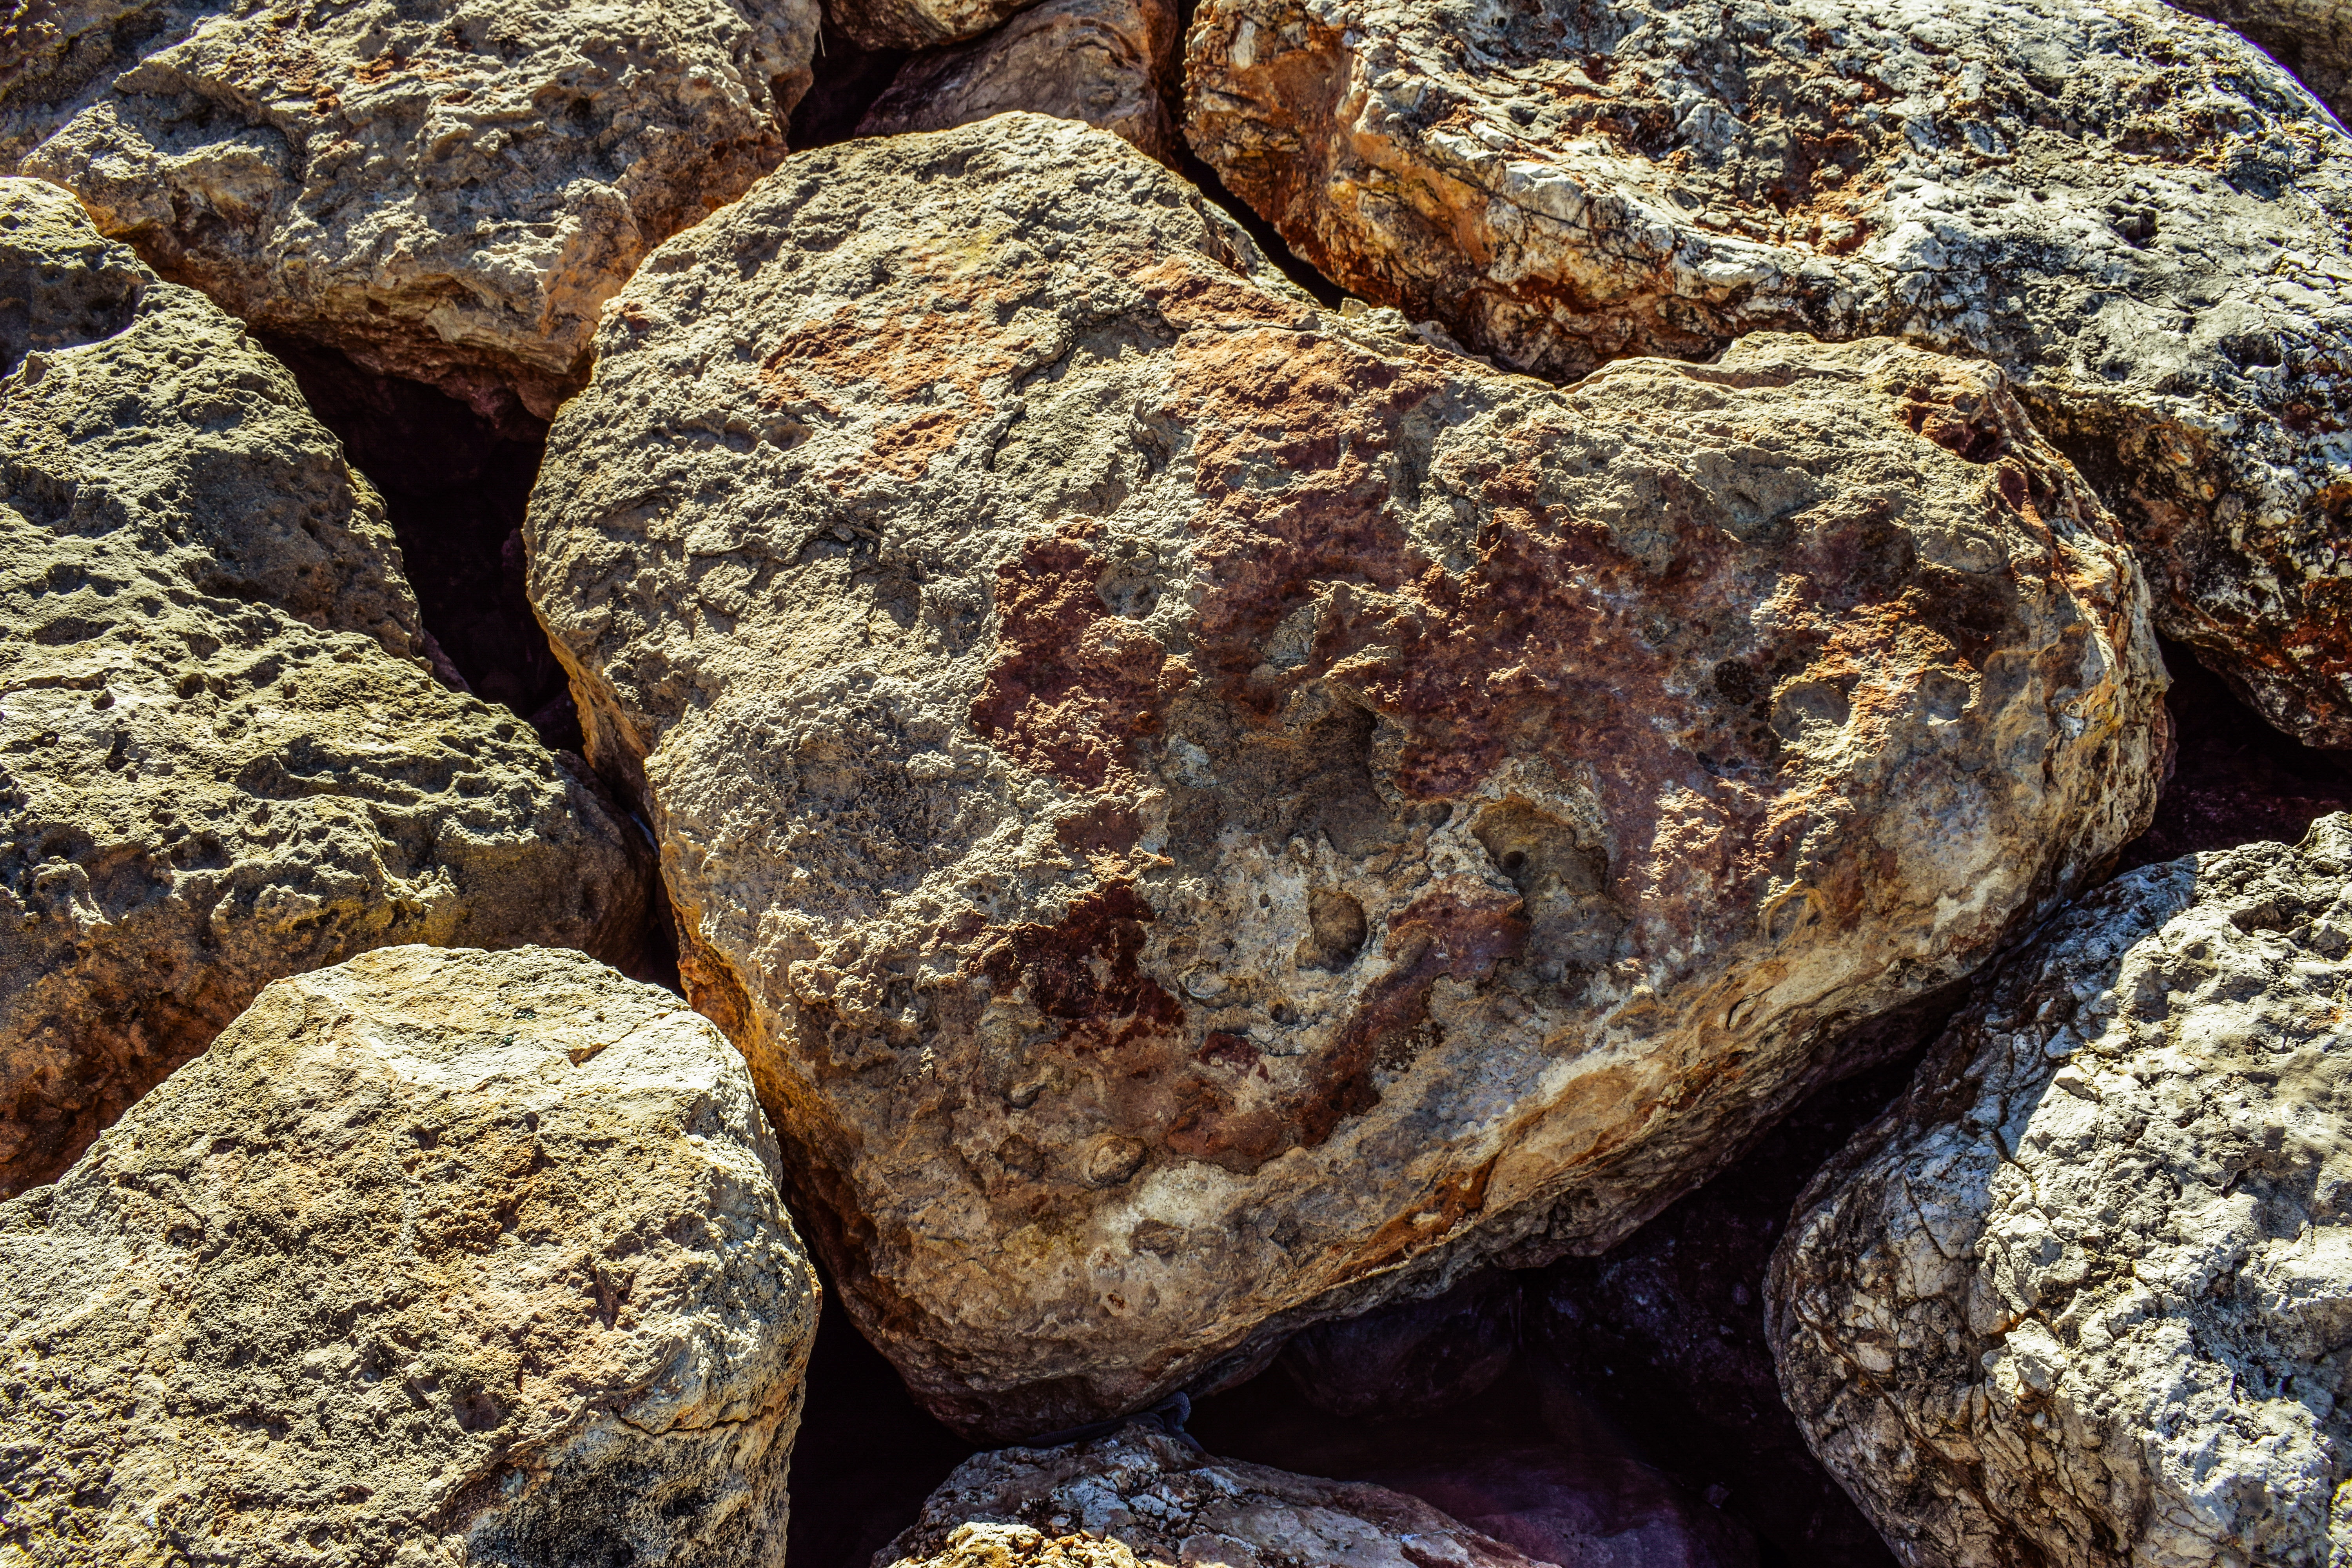
rock, wood, stone, wildlife, love, heart, pebble, soil, material, geology, boulder, bedrock, heart of stone, igneous rock